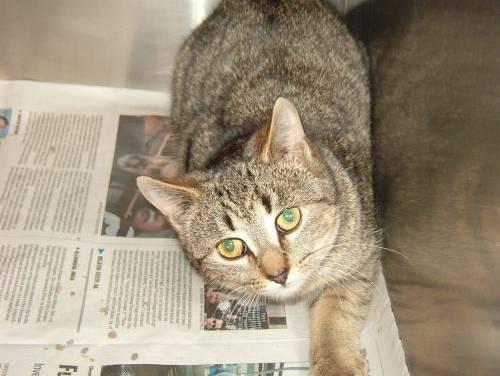
cat